Tetton, Kingston St Mary

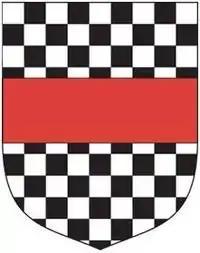
Arms of Acland: "Chequy argent and sable, a fesse gules"

The Acland family originated in the 12th century at the estate of Acland, from which they took their name, in the parish of Landkey, North Devon. In the opinion of the Devon historian Hoskins (1981), based on the family's early and repeated use of the Flemish firstname of "Baldwin", the Acland family probably migrated to England from Flanders soon after the Norman Conquest of 1066. Sir John Acland, 1st Baronet (c. 1591 – 1647) moved his residence from Acland to Columb John, near Exeter, the former seat of his great-uncle Sir John Acland (died 1620), and soon after the family moved again to the adjoining estate of Killerton where they built a grand country house, today the property of the National Trust.